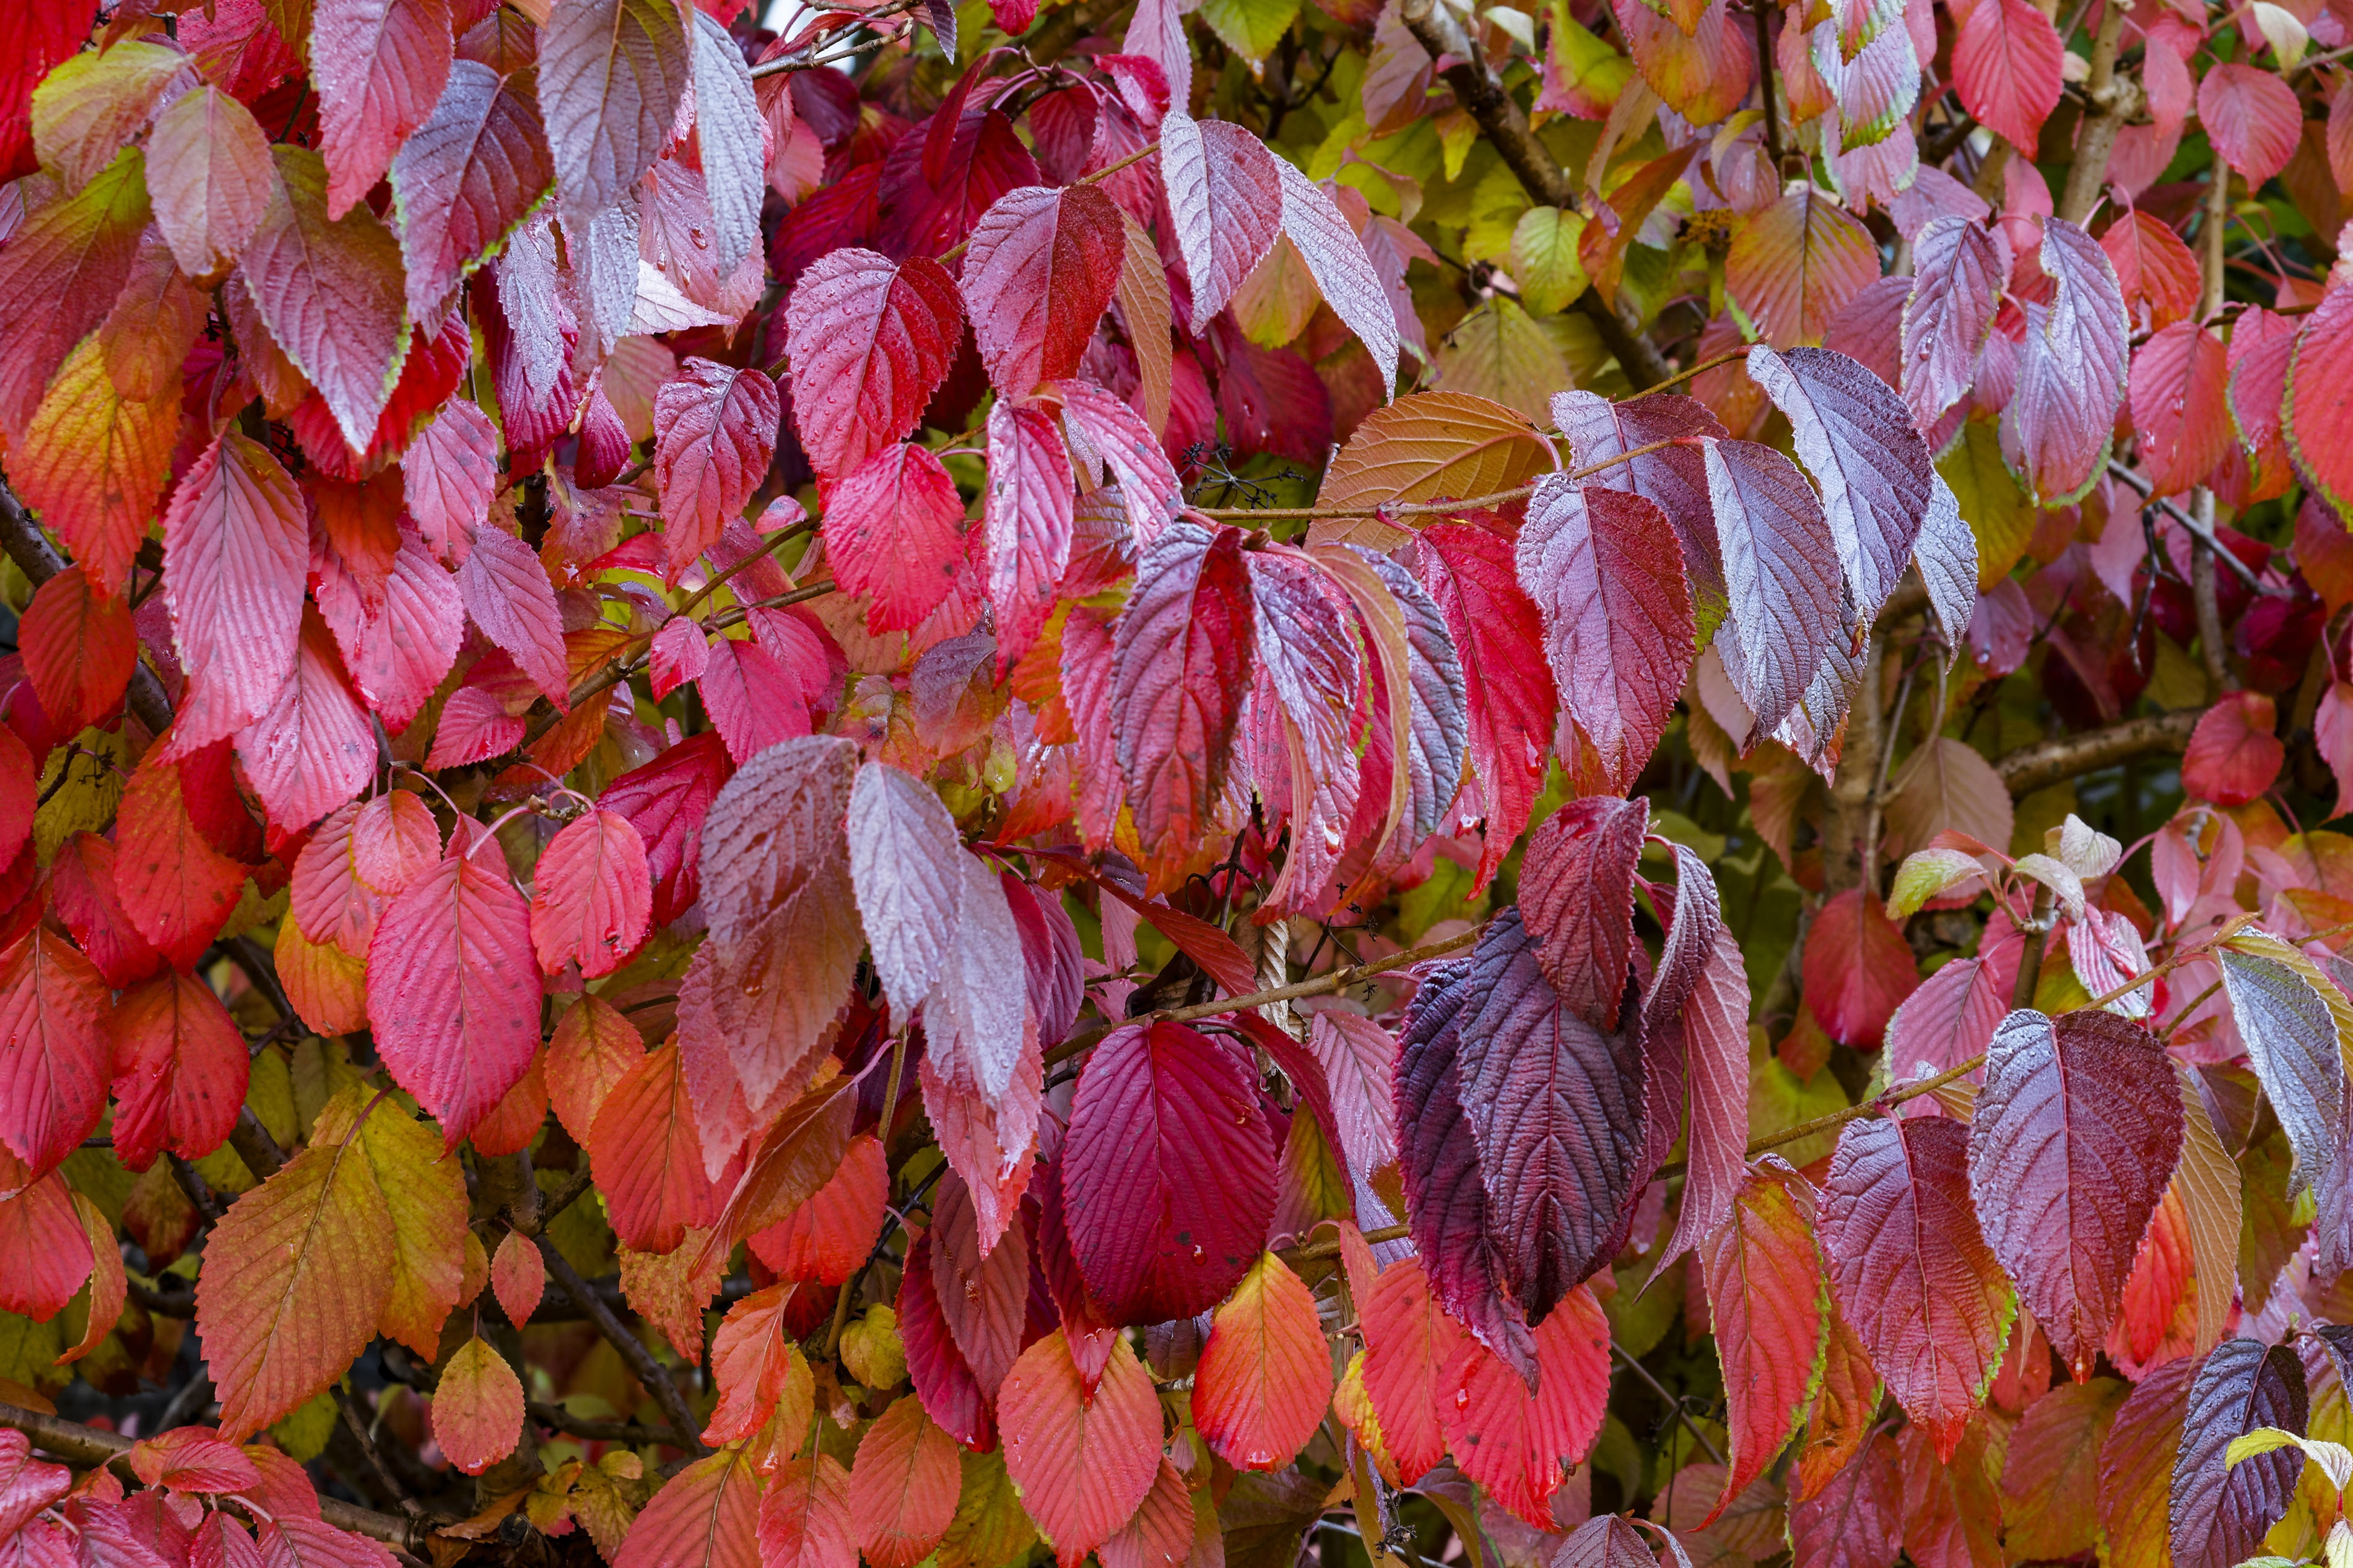
tree, nature, blossom, plant, leaf, fall, flower, petal, foliage, red, autumn, botany, flora, season, tree leaf, wildflower, leaves, shrub, dogwood, autumn leaf, autumn leaves, red leaf, golden autumn, flowering plant, land plant